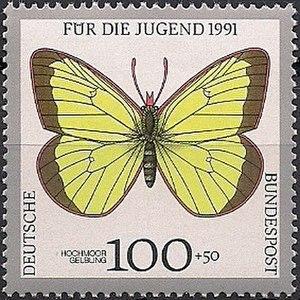
Le Solitaire est un lépidoptère de la famille des Pieridae, de la sous-famille des Coliadinae et du genre Colias.